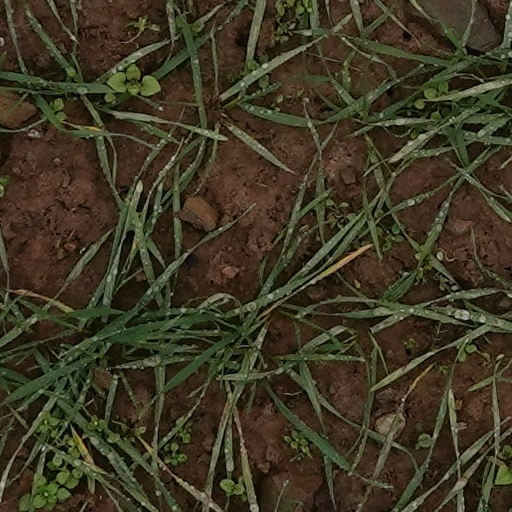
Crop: wheat